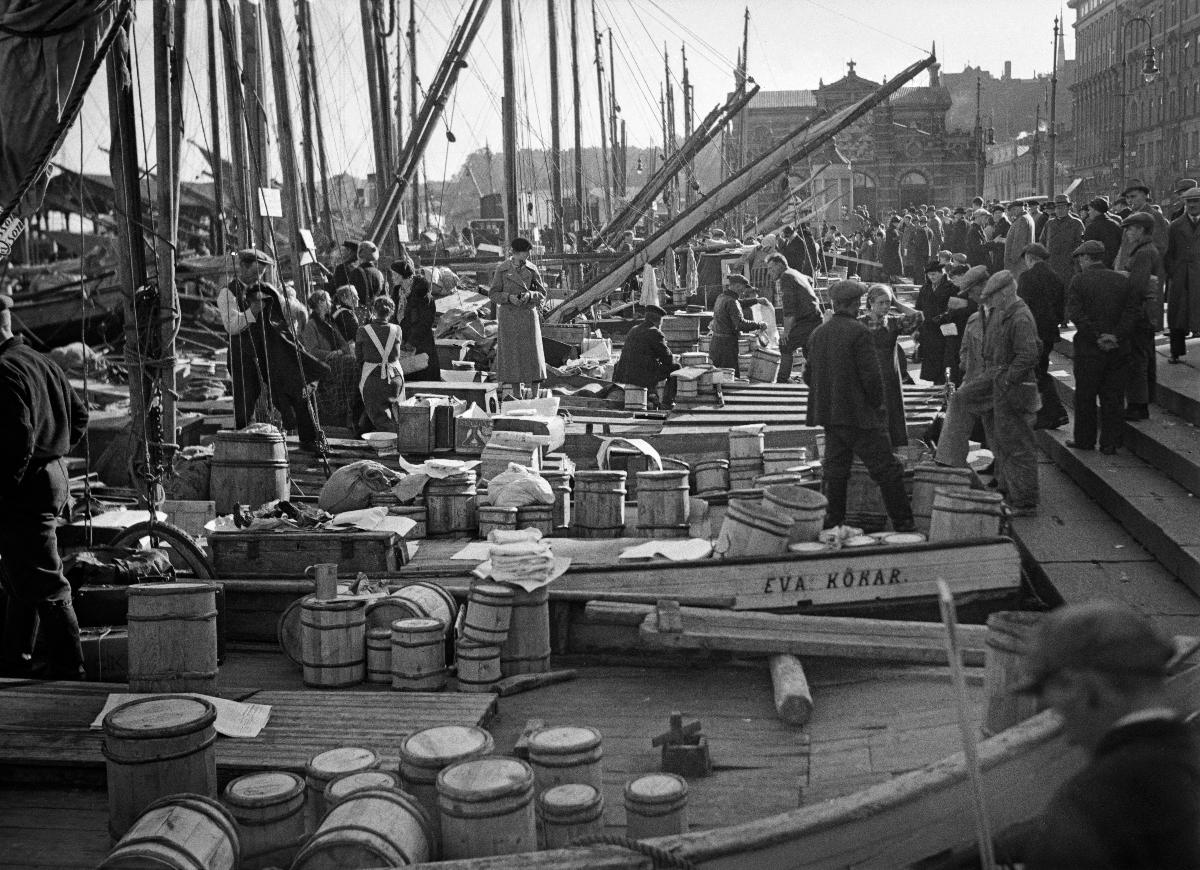
Silakkamarkkinat
Strömmingsmarknaden; Herring market
sisällön kuvaus: Silakkamarkkinat Helsingissä 1937. content description: Herring Market in Helsinki 1937. innehållsbeskrivning: Strömmingsmarknad i Helsingfors 1937.
Kuvaaja: Sundström, Hugo, kuvaaja
Vuosi: 1937
Paikka: Suomi, Uusimaa, Helsinki
Aiheet: markkinat (tapahtumat); myynti; silakka; veneet; HBL; satamat; fairs and markets; sale; Baltic herring; boats; markets; selling; fish; herring; harbours; harbors; marknader (evenemang); försäljning; strömming; marknader; torg; livsmedel; båtar; hamnar